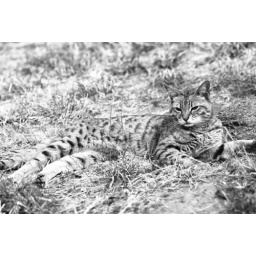
especially in black and white